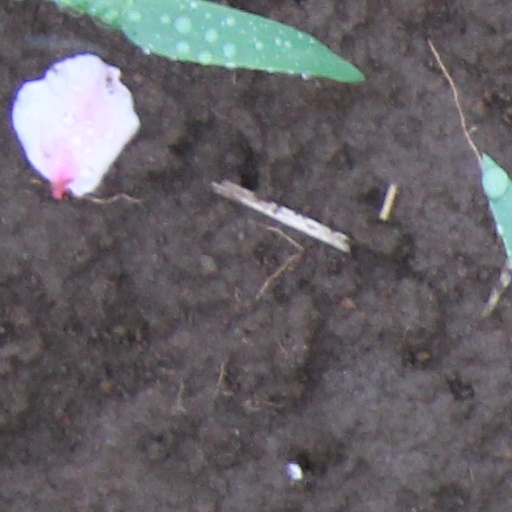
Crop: wheat